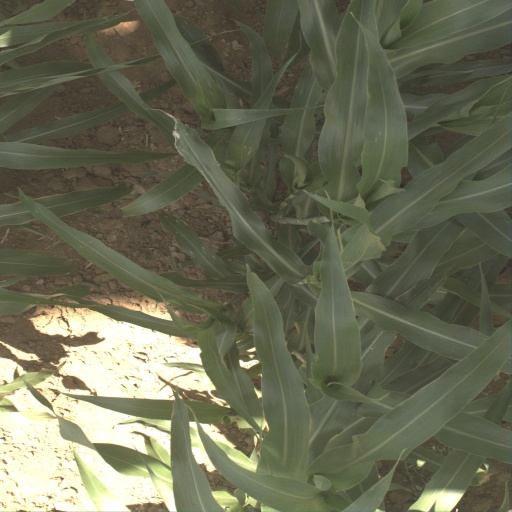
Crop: sorghum